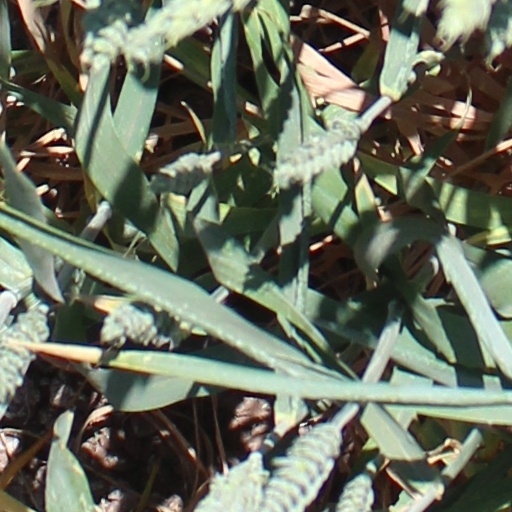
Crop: wheat